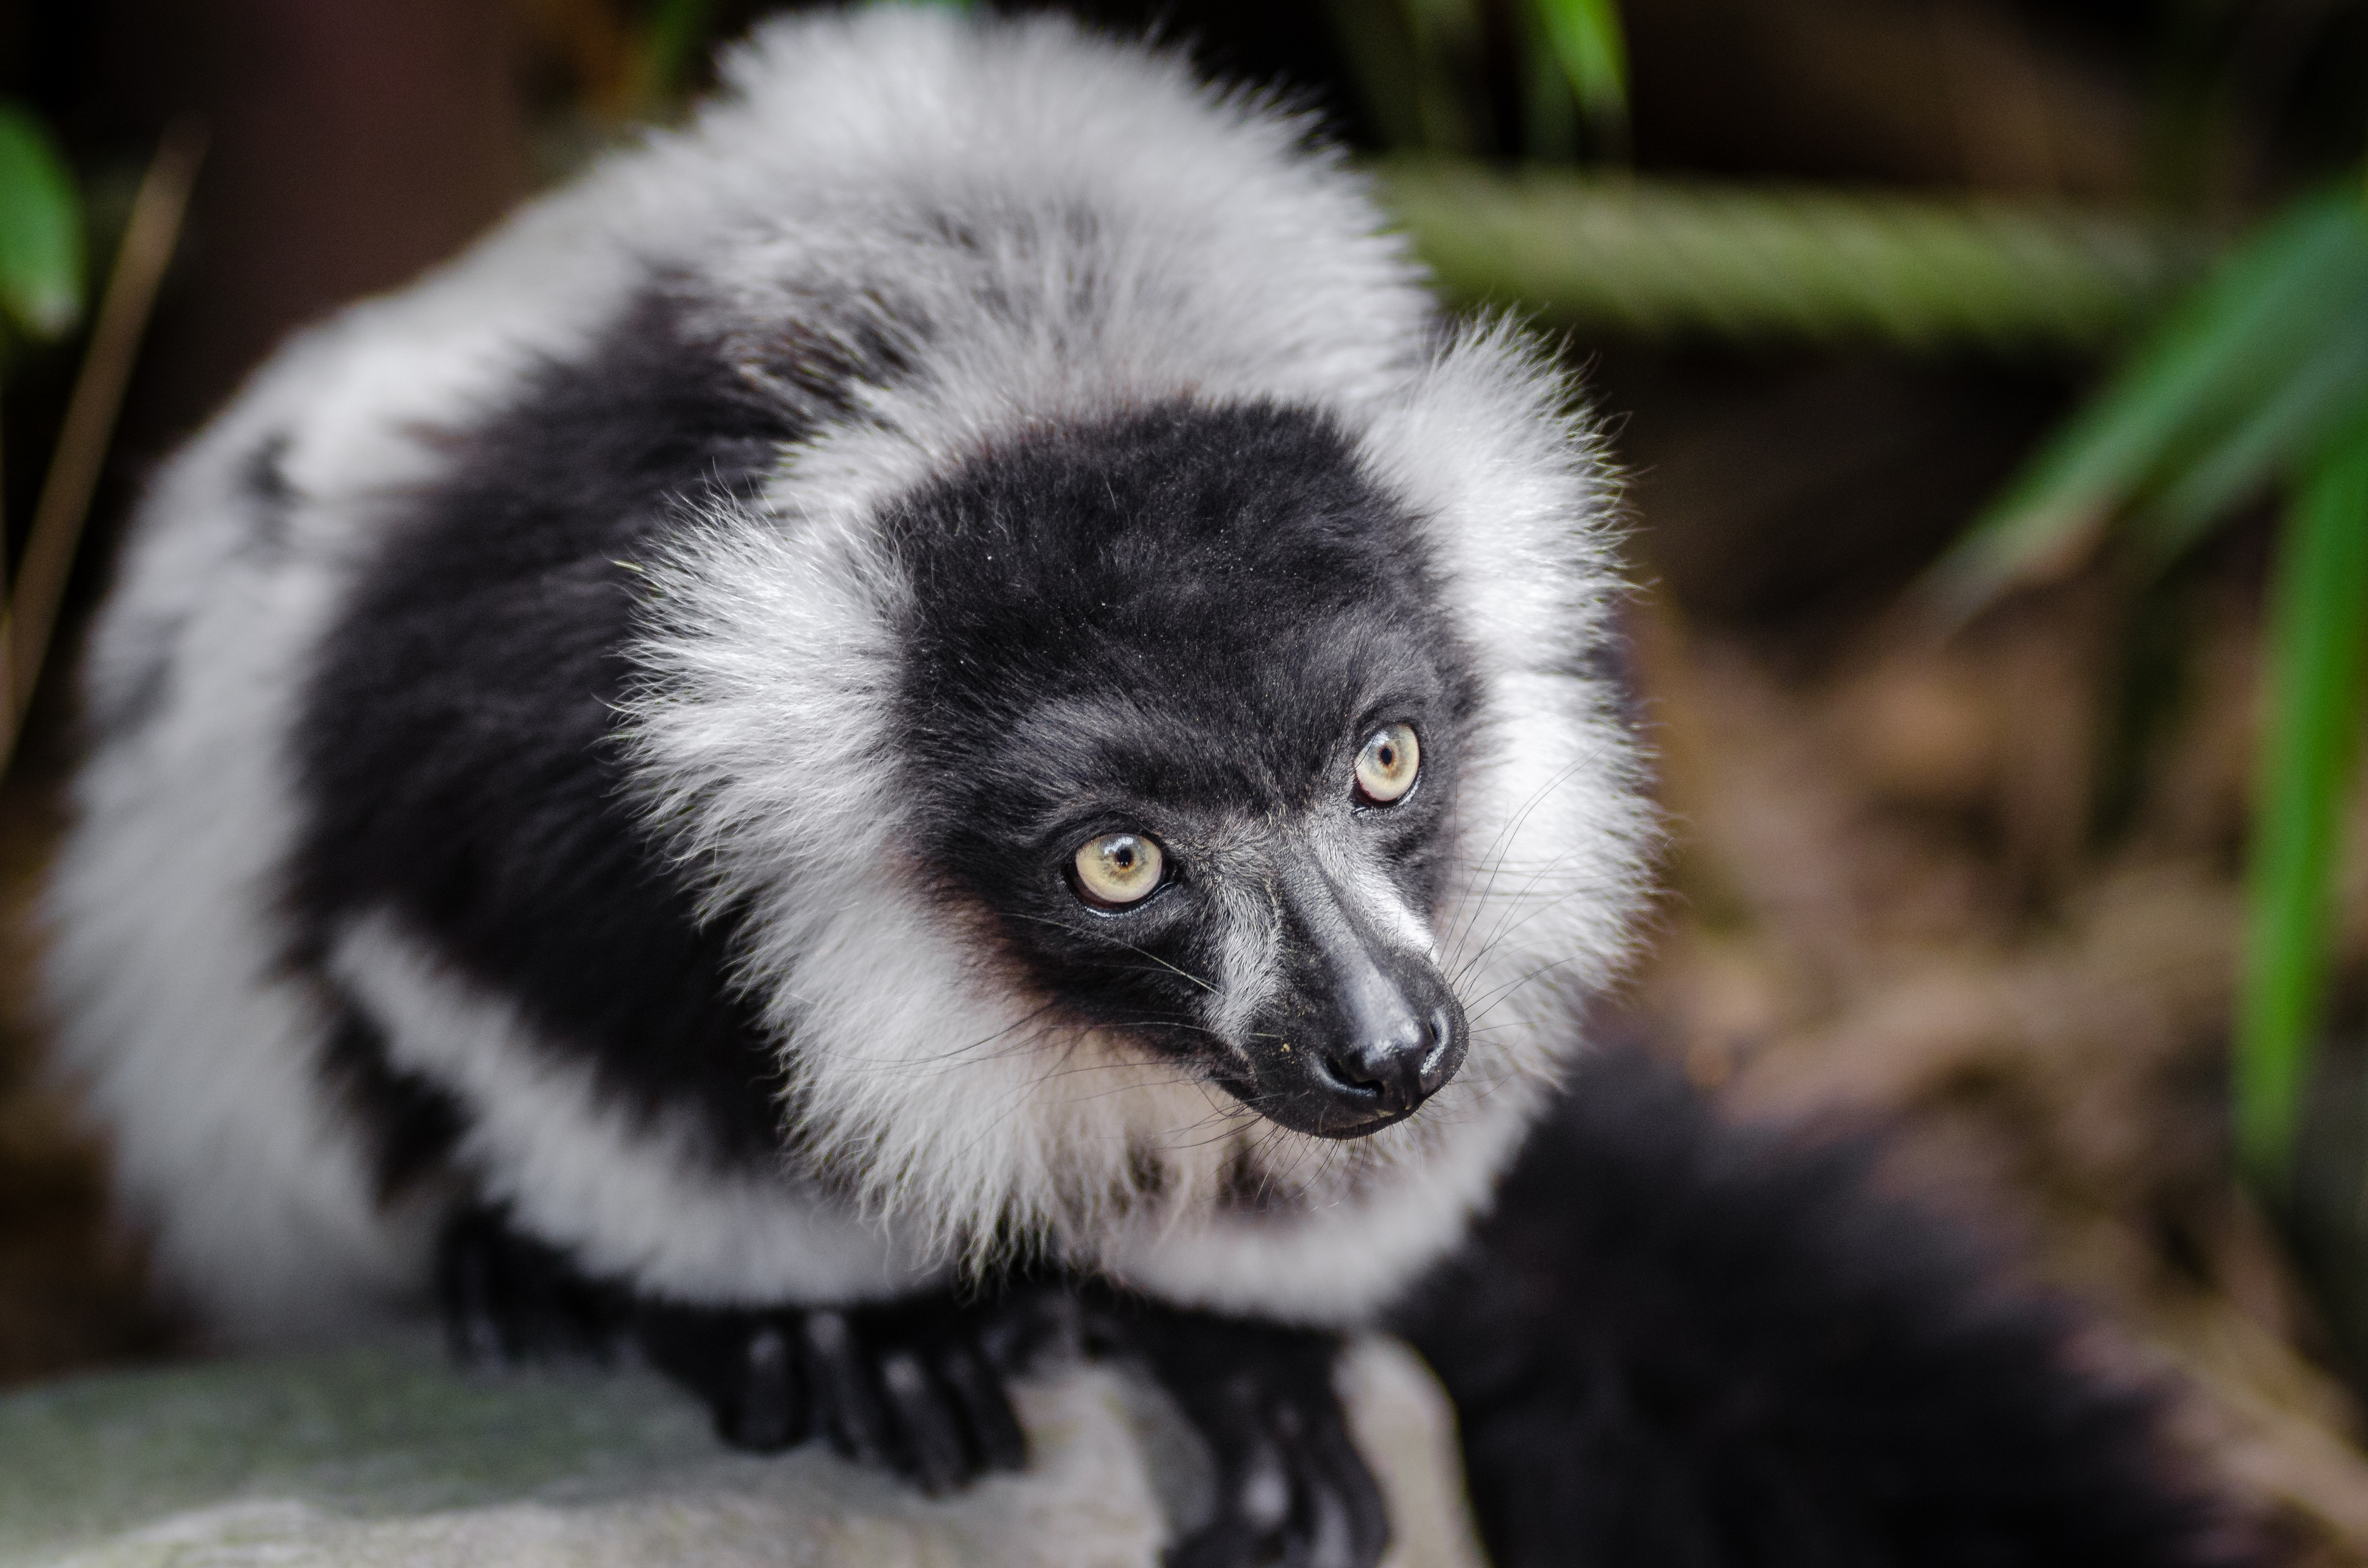
animal, wildlife, zoo, mammal, fauna, primate, madagascar, vertebrate, lemur, new world monkey